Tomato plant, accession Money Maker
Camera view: vertical (180 deg); turntable rotation: 240 degrees
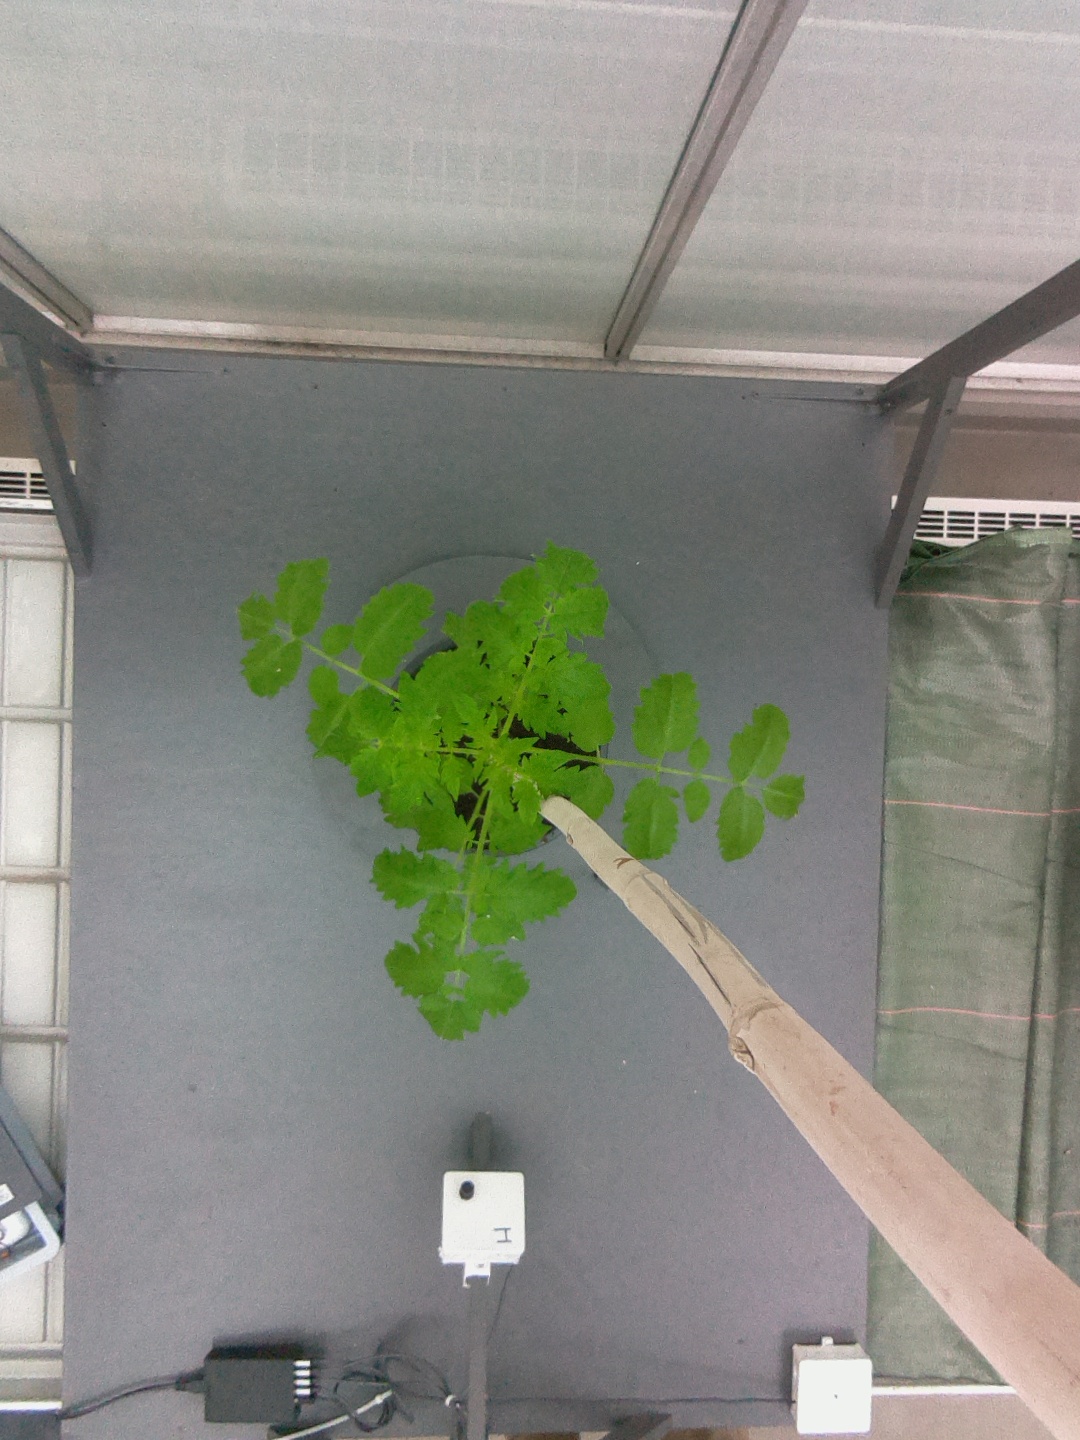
BBCH growth stage 13: 6 of true leaves visible